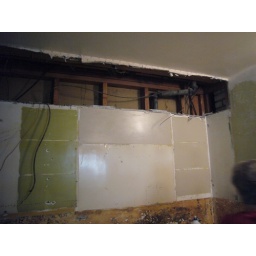
former home of bulkhead above sink